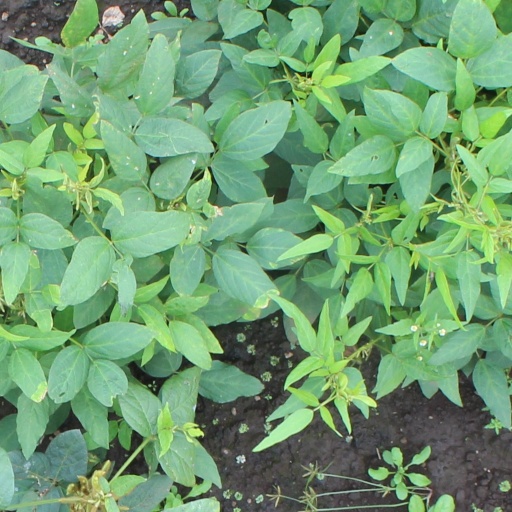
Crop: soybean